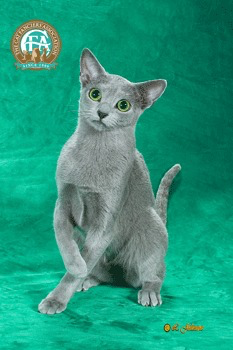
Animal: cat
Breed: Russian Blue